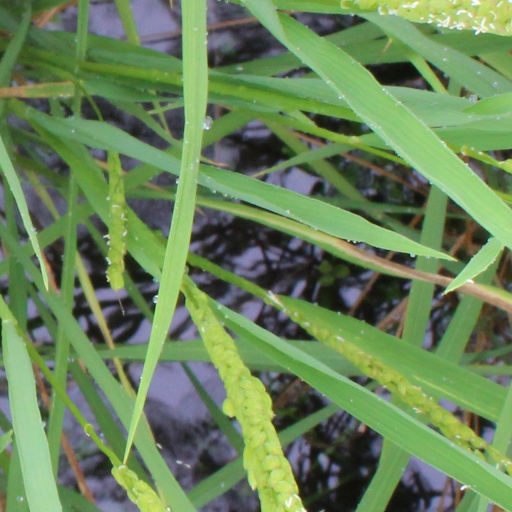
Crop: rice